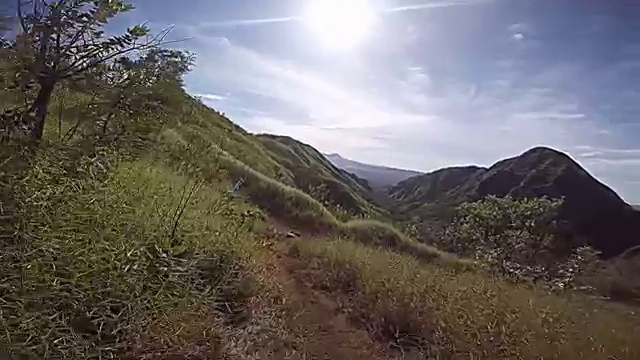
Fire: no
Smoke: no